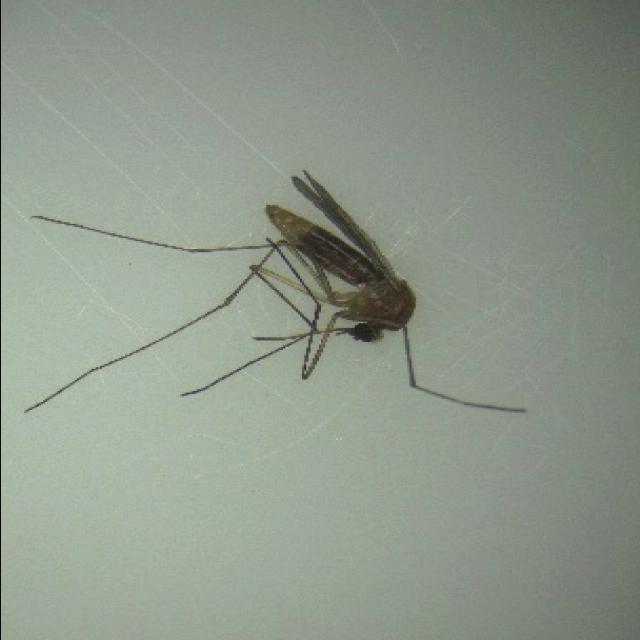
Species: culex_pipiens